Nanna Thamma

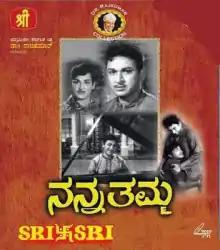

Nanna Thamma is a 1970 Indian Kannada-language film, directed by K. Babu Rao and produced by K. V. Guptha. The film stars Rajkumar, Jayanthi, Gangadhar and R. Nagendra Rao. The film has musical score by Ghantasala. The film is a remake of the director's own 1969 Telugu movie "Jarigina Katha". Ghantasala retained the Telugu song "Bhale Manchi Roju" in the Kannada version as "Ide Hosa Haadu". The film was not a huge success at the box office.